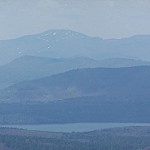
Scene: Outdoor